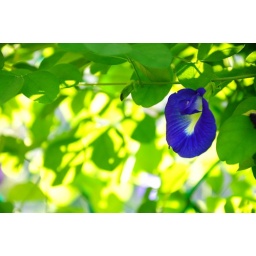
A single blue in the midst of green foliage